Seafloor spreading

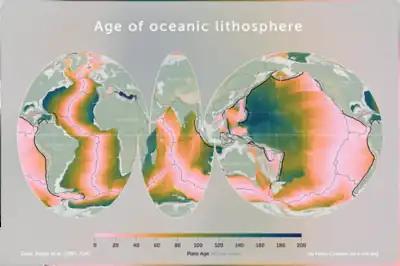
Age of oceanic lithosphere; youngest (light colour) is along spreading centers

Seafloor spreading, or seafloor spread, is a process that occurs at mid-ocean ridges, where new oceanic crust is formed through volcanic activity and then gradually moves away from the ridge.